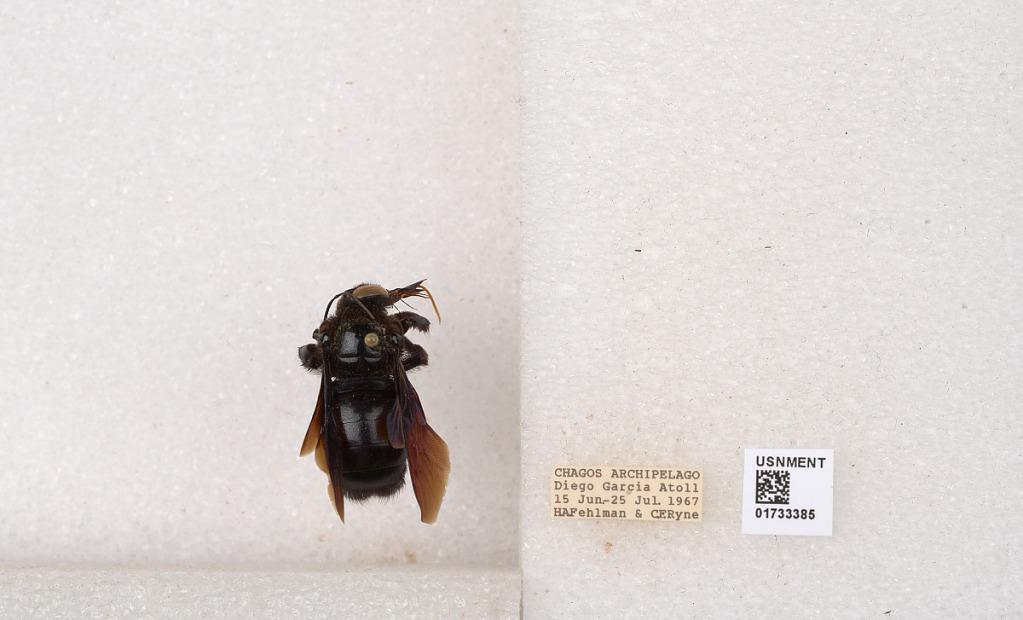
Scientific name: Xylocopa (Ctenoxylocopa) fenestrata (Fabricius)
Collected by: H. Fehlman & C. Ryne,
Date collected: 1967-6-15
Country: British Indian Ocean Territory
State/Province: general
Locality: Chagos Archipelago, Diego Garcia Atoll